Medicinal clay

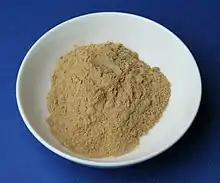
German medicinal clay (Luvos "Heilerde") consisting of loess, i.e., a mixture of sand, clay, and silt

The use of medicinal clay in folk medicine goes back to prehistoric times. Indigenous peoples around the world still use clay widely. Such uses include external application to the skin and geophagy. The first recorded use of medicinal clay goes back to ancient Mesopotamia.